Cap'n Magneto

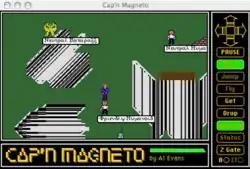
Scene early in the game as Magneto searches the wreckage of his spacecraft. He is being followed by a friendly alien (smiling, with his hand out) while two neutral aliens hover nearby. The "Identify" button has been pressed, labeling the various objects, but without his tricorder most of these are translated to gibberish by rendering in a symbol font. The tricorder is visible at the bottom of the screen, not having been picked up yet. The green bar in the title area at the bottom is Magneto's health, currently full.

Al Evans created "Cap'n Magneto" as part of overcoming a terrible car crash, in which he received extreme burns to his body. Evans states "The chance of me living to the age of 28 or 30 was below 30% or something like that" going on to say "I wasn't going to spend the next two years of my life dorking around different hospitals. So I said what's the alternative?". Captain magneto is unique for its speech systems and the fact that Non-player characters can choose whether they like you or not. After an eclectic life full of computer programming, music, artwork, and friends around the world, Al Evans died at home surrounded by family on July 19, 2022.